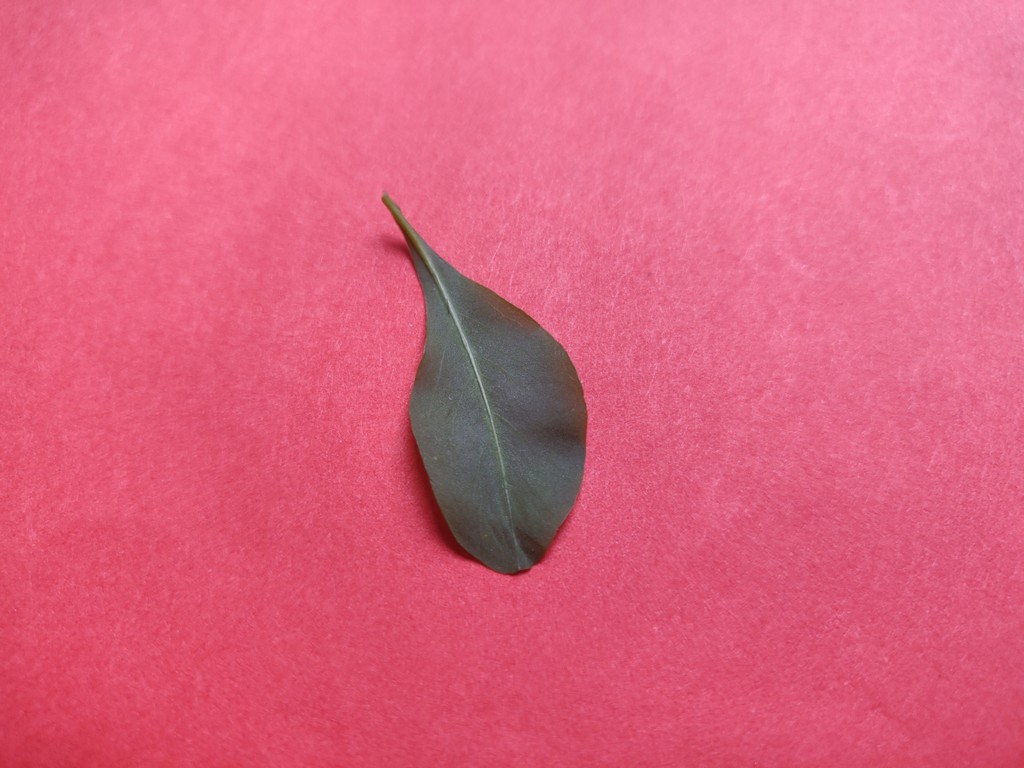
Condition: Healthy
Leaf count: single
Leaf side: back